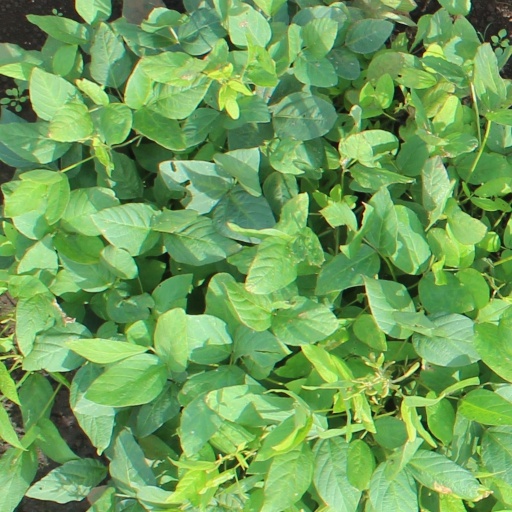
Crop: soybean